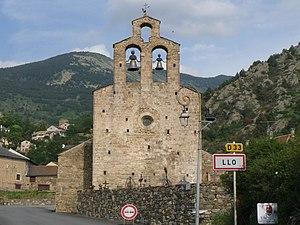
Eglise de Llo, Pyrénées-Orientales, France